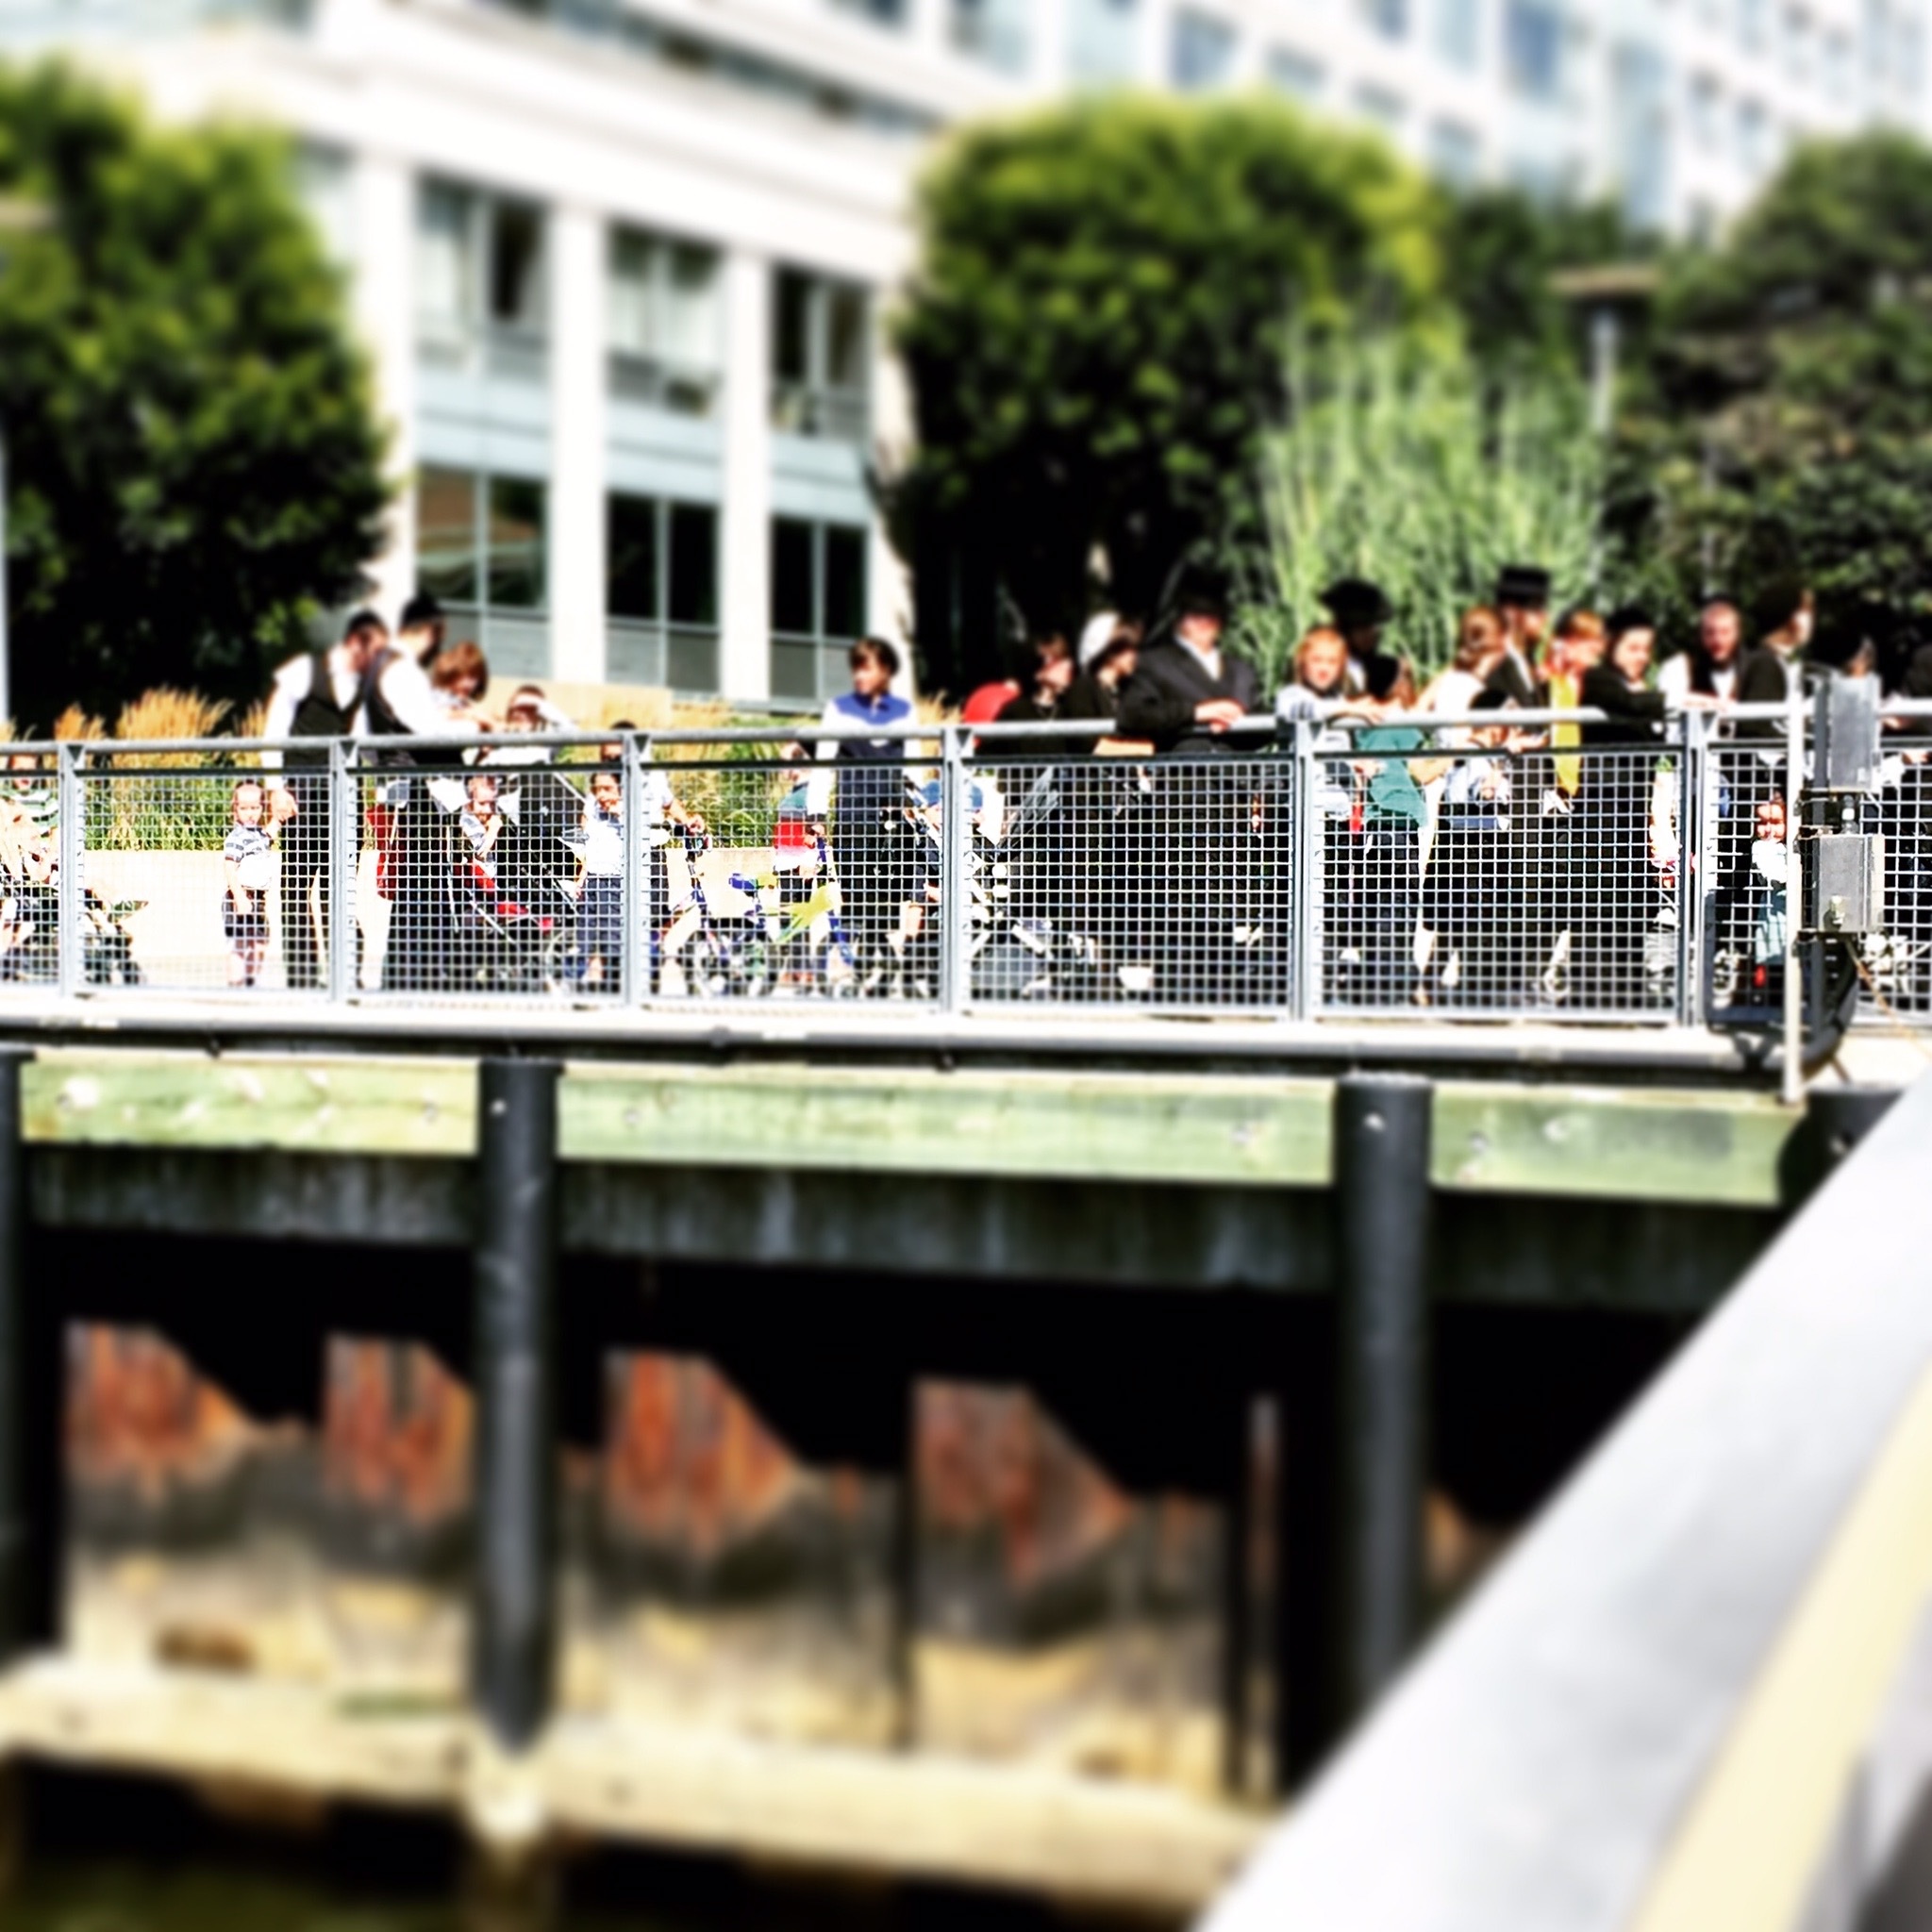
waterway